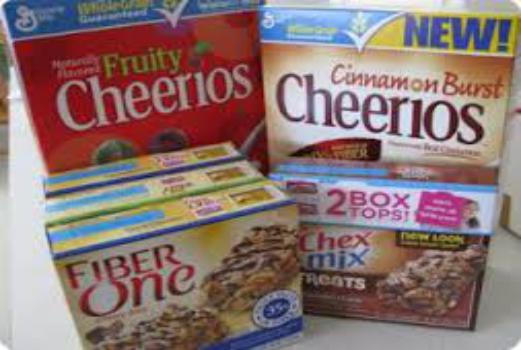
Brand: Cinnamon Burst Cheerios
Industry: Food